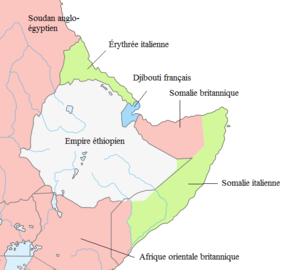
Afrikas Horn / Historie / Moderne historie
Kort over politiske situation i Afrikas horn omkring 1930. Grænserne er grænserne gældende i 2011.
Afrikas Horn er en trekantformet Østafrikansk halvø som ender i en spids som kan minde om et næsehorns horn, deraf navnet. I Middelalderen blev halvøen også omtalt som Bilad al Barbar, der kan oversættes til Berberlandet. Halvøen har kyst mod sydøst mod det Indiske Ocean og mod nord mod Adenbugten. Hele kyststrækningen tilhører Somalia, mens den etiopiske Ogadenørken ligger i den centrale del. Nogle gange bruges også en udvidet definition som foruden Somalia omfatter hele Etiopien, Djibouti og Eritrea. Afrikas horn har et areal på ca. 2 millioner km² og en befolkning på omkring 100 millioner mennesker, fordelt på 85 millioner i Etiopien, 9,3 millioner i Somalia, 5,2 millioner i Eritrea og 0,9 millioner i Djibouti.